John Hawkins (naval commander)

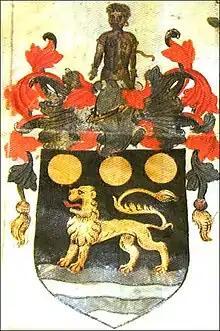
The coat of arms granted to John Hawkins by Queen Elizabeth I in 1565, showing an enslaved man.

John Hawkins was born to a prominent family of ship builders and captains in the naval port of Plymouth in Devon. His exact date of birth is unknown, but was likely between November 1532 and March 1533. He was the second son of William Hawkins, who was the first Englishman to sail to Brazil, and Joan Trelawny, daughter and sole heiress of Roger Trelawny of Brighton, Cornwall. Sir Francis Drake, his second cousin, was brought up and lived in the same Protestant household as Hawkins.